2009 Gujarat hepatitis outbreak

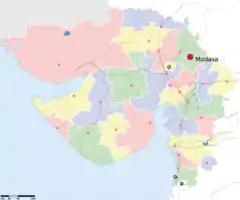
Location of Modasa in Gujarat

The 2009 Gujarat hepatitis B outbreak was a cluster of hepatitis B cases that appeared in Modasa, northern Gujarat, India in 2009. Over 125 people were infected and up to 49 people died. Several doctors were investigated and arrested after the outbreaks.